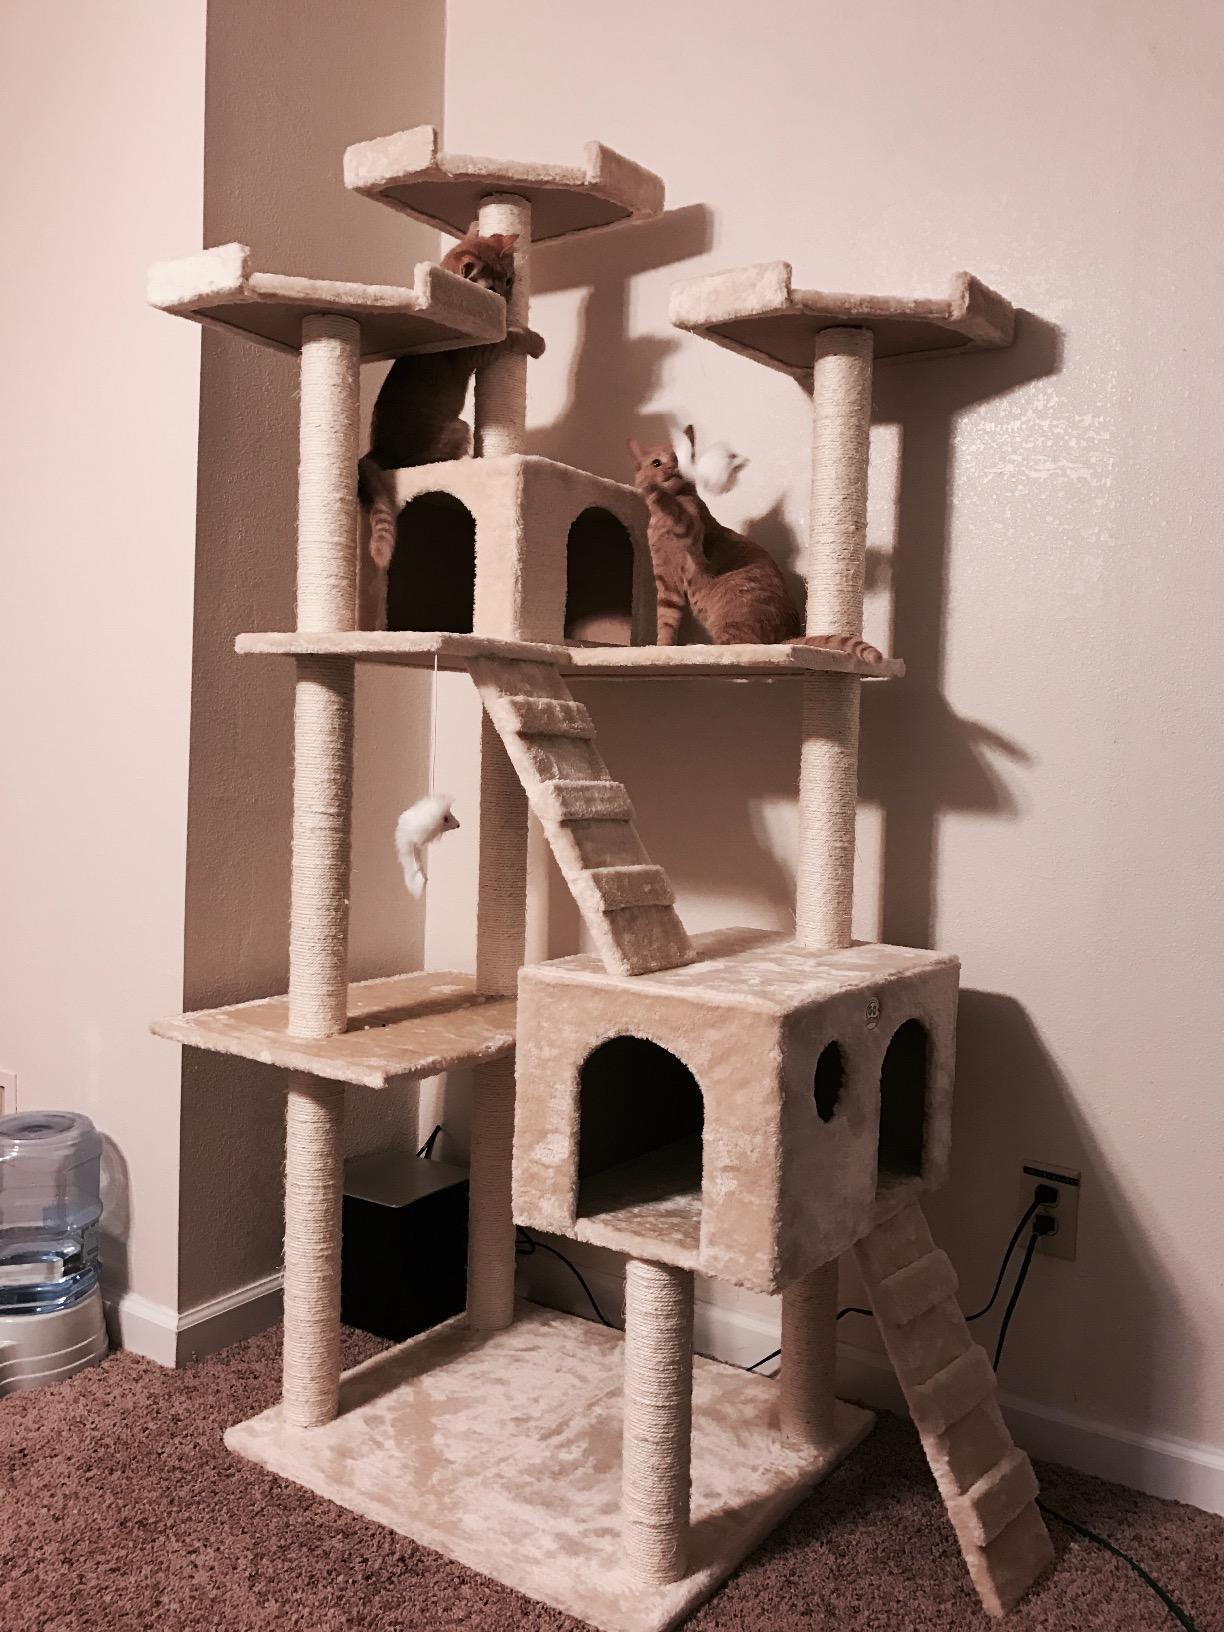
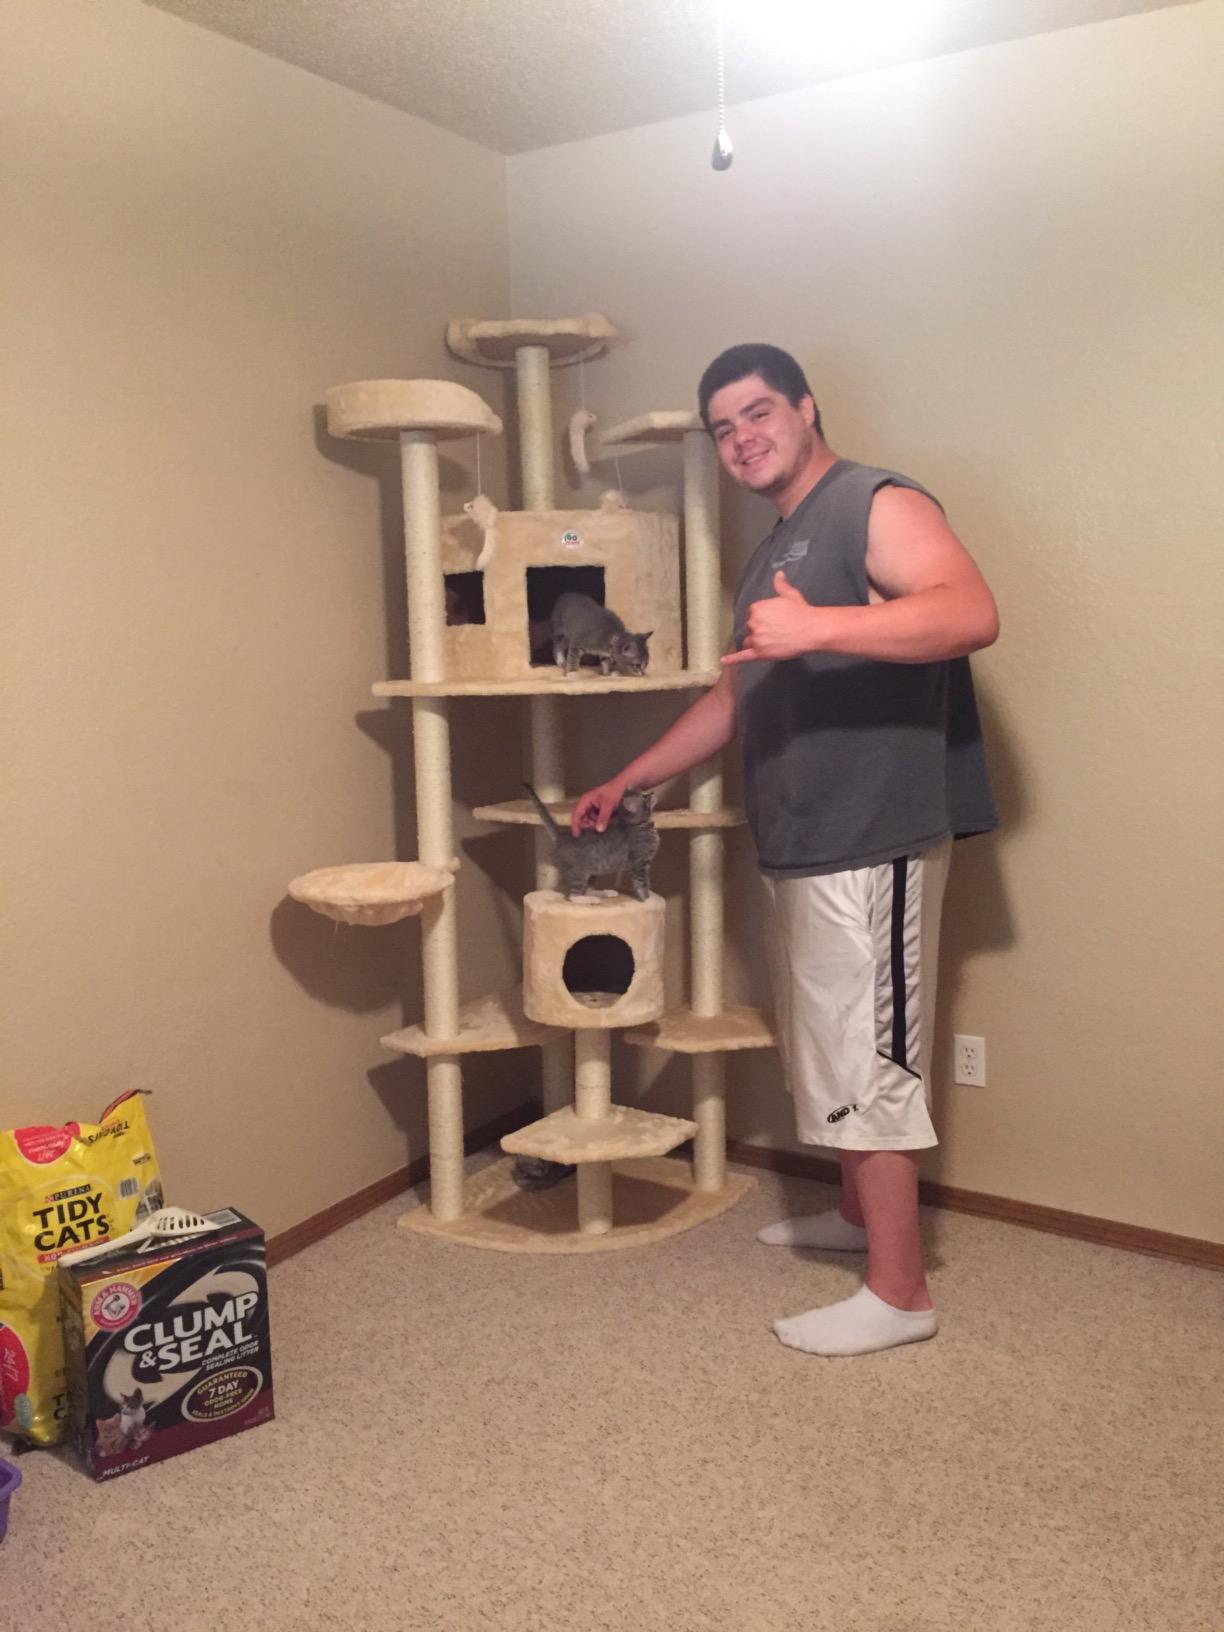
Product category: items_cat tree
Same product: no